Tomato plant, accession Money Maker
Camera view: bottom (45 deg); turntable rotation: 90 degrees
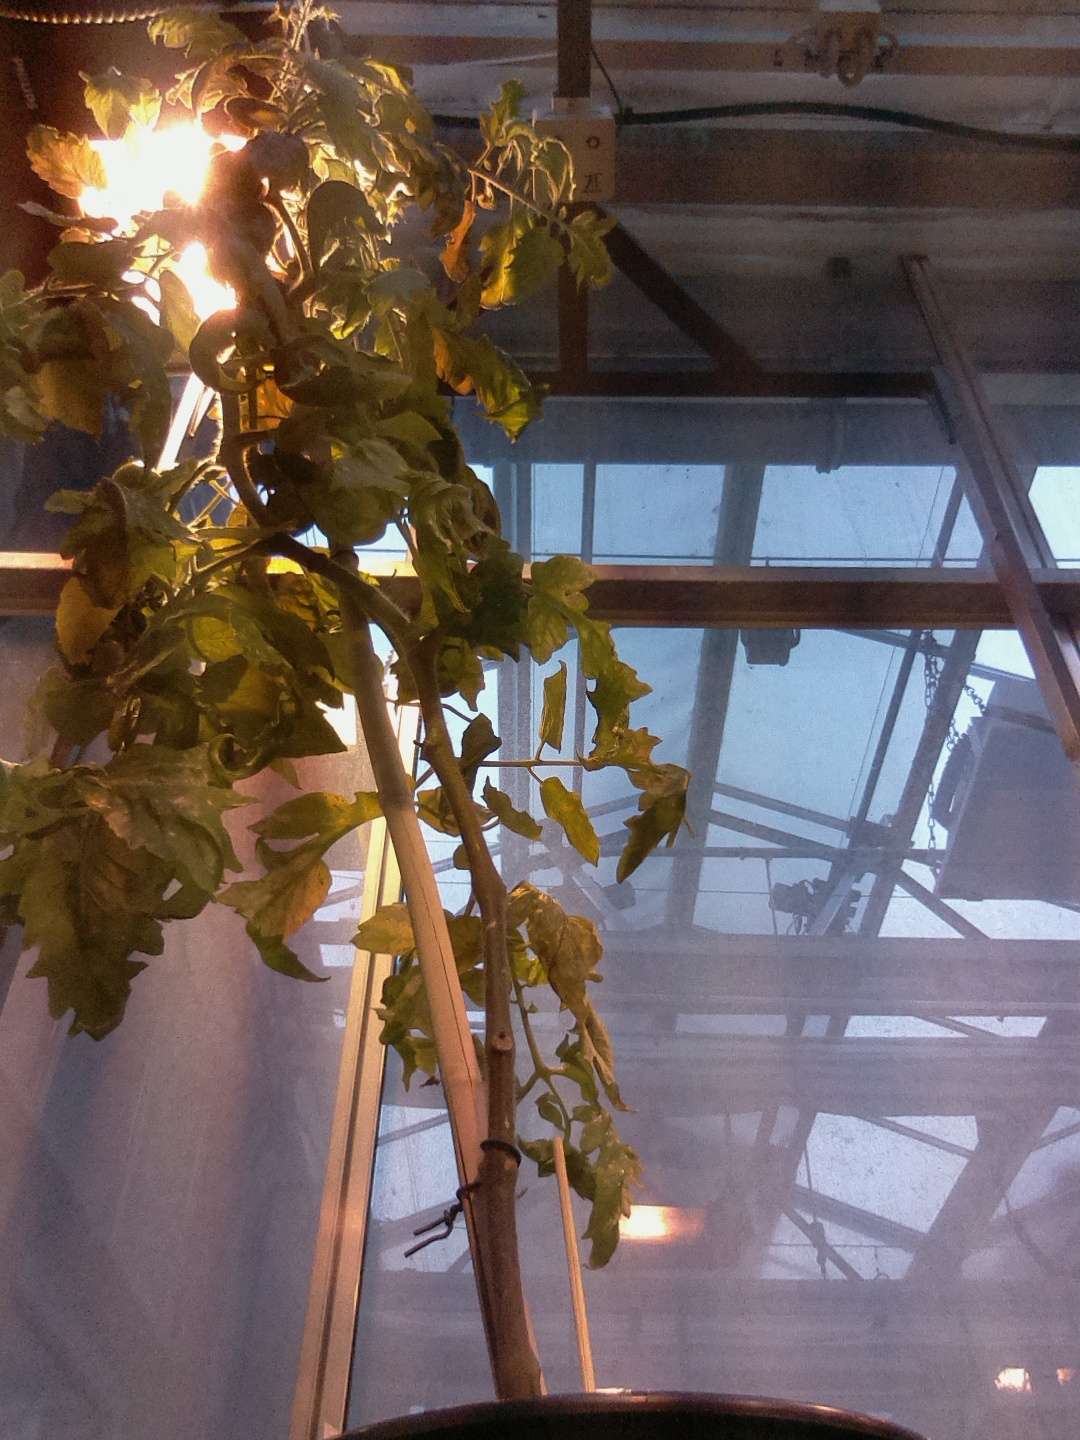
BBCH growth stage 77: 70%-80% of final fruit size